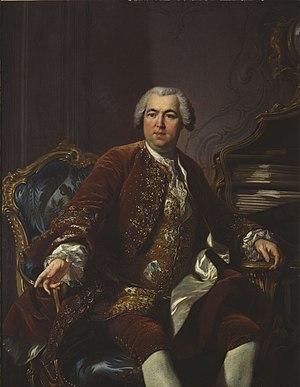
Nicolas Beaujon par Louis-Michel van Loo